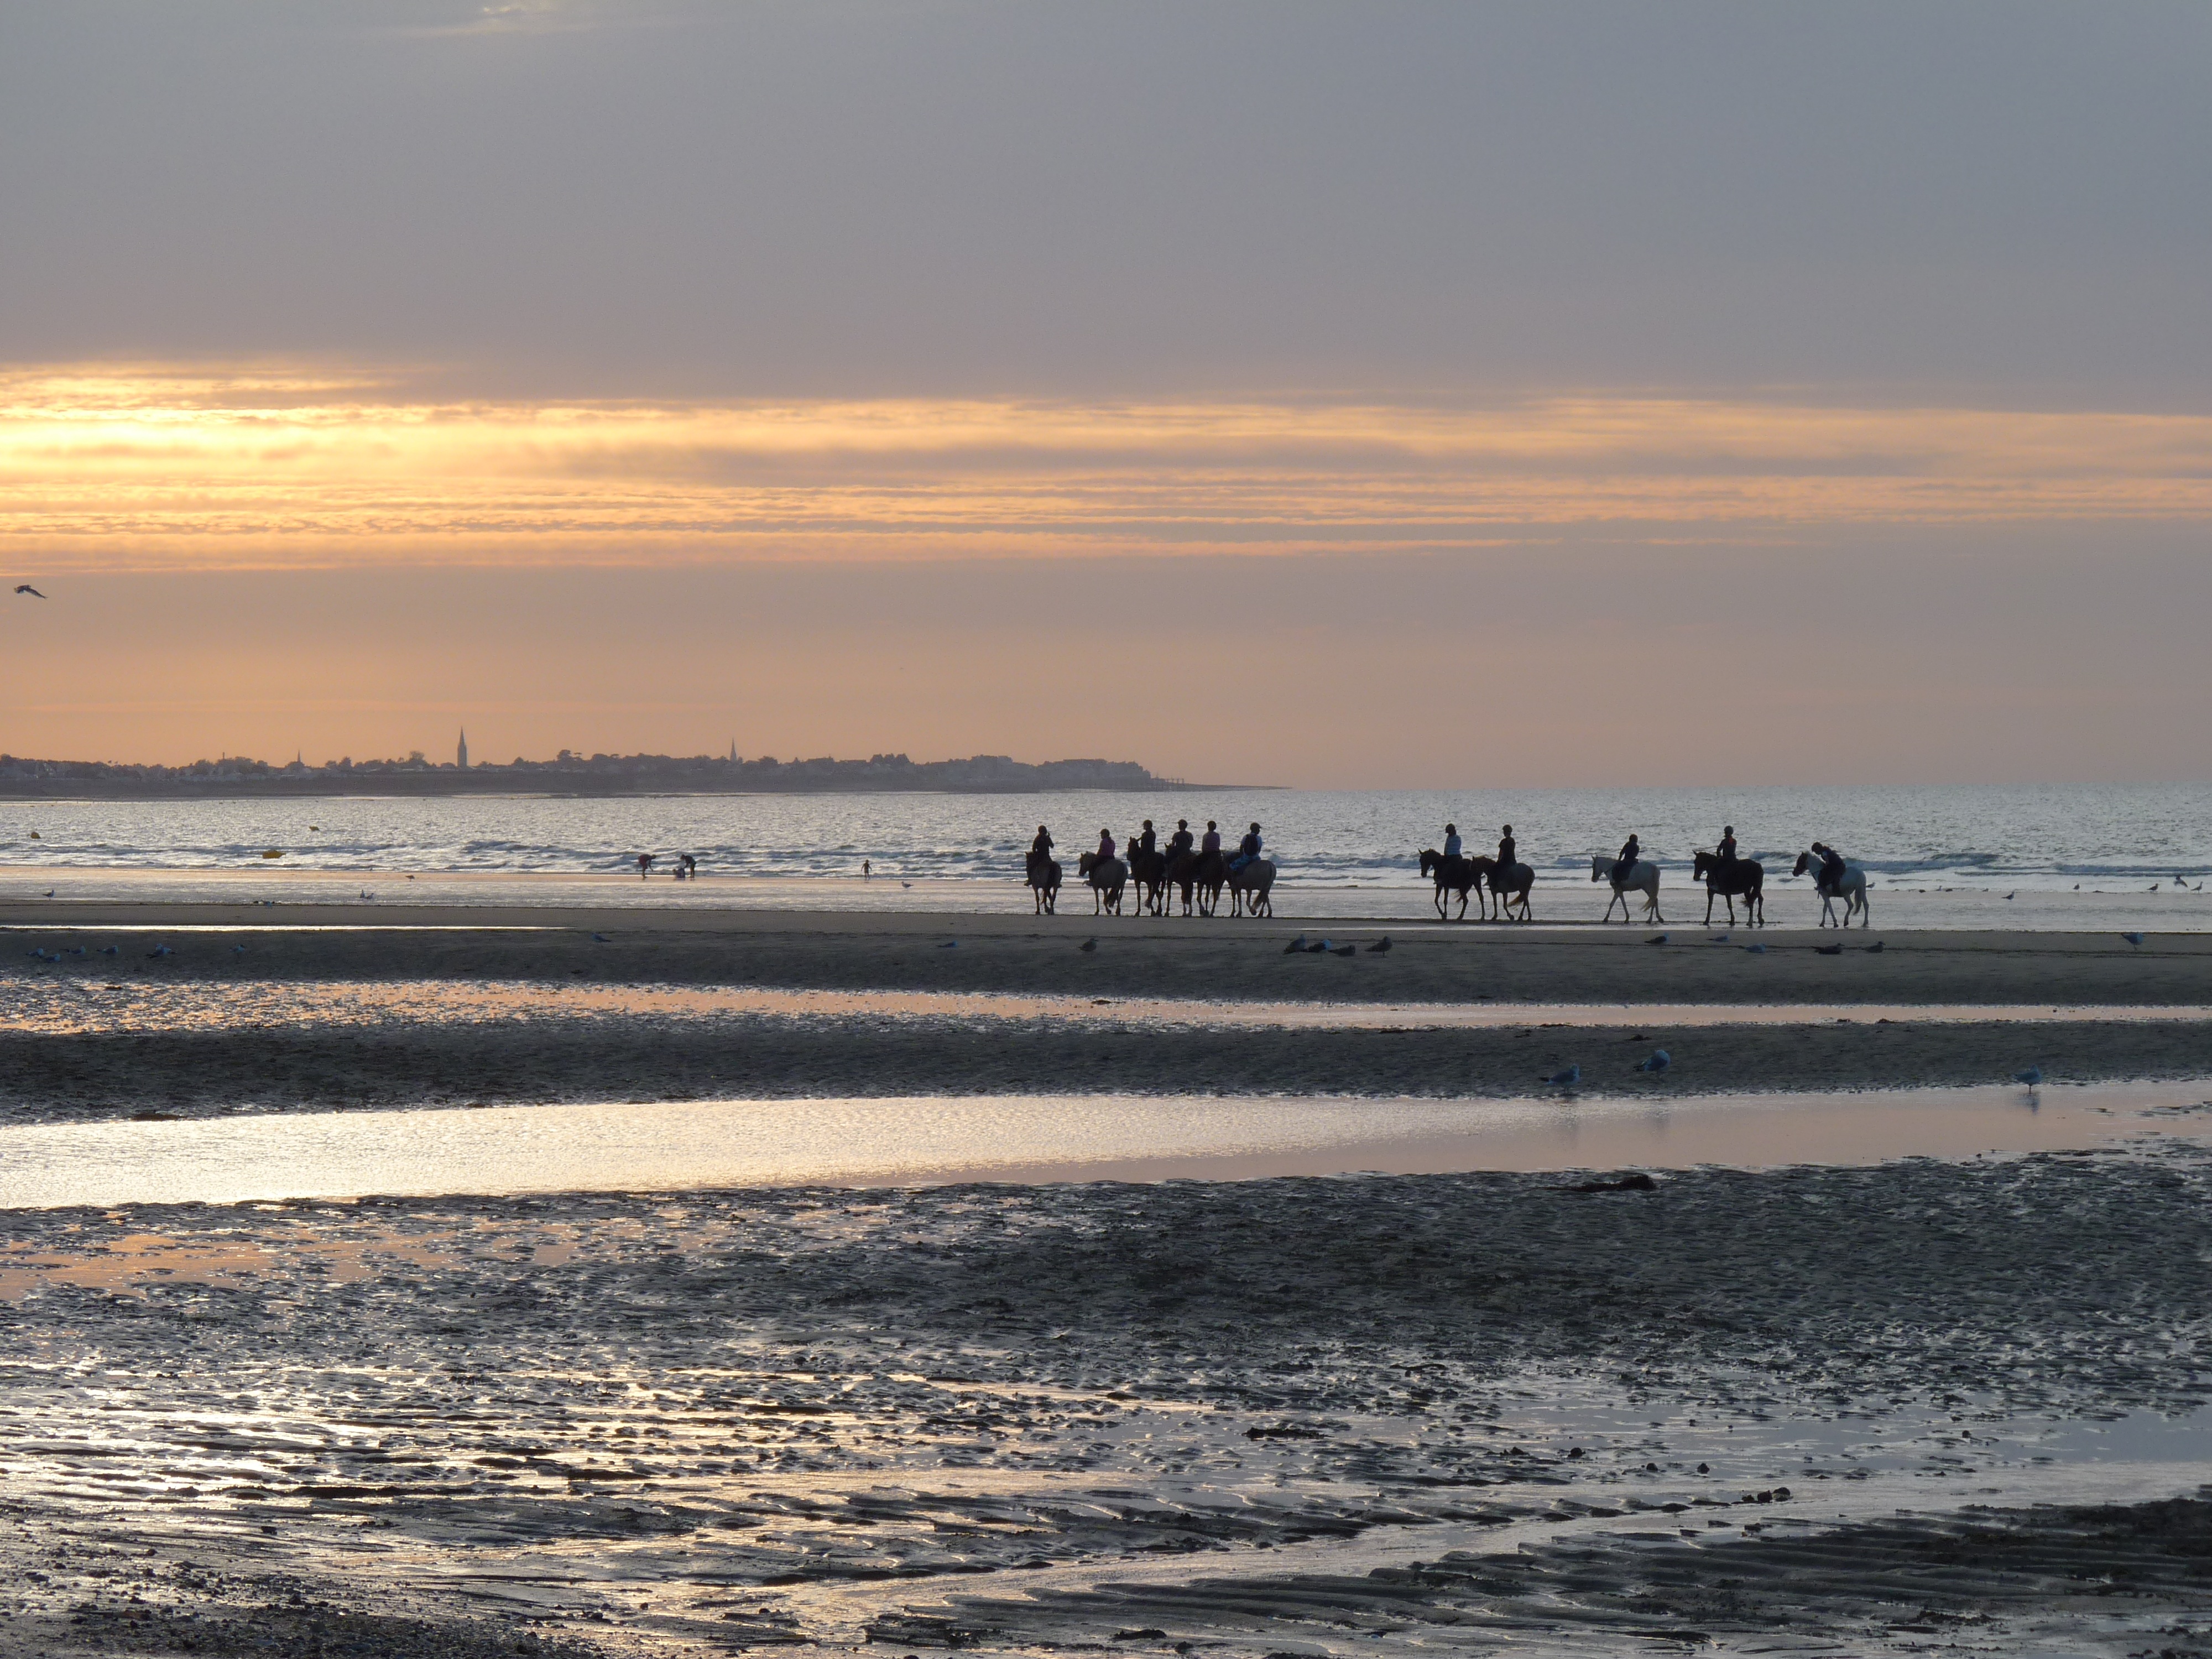
beach, sea, coast, sand, ocean, horizon, cloud, sunrise, sunset, morning, shore, wave, dawn, seaside, dusk, evening, bay, body of water, horses, mudflat, atmospheric phenomenon, wind wave